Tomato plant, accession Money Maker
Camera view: tilt-top (135 deg); turntable rotation: 150 degrees
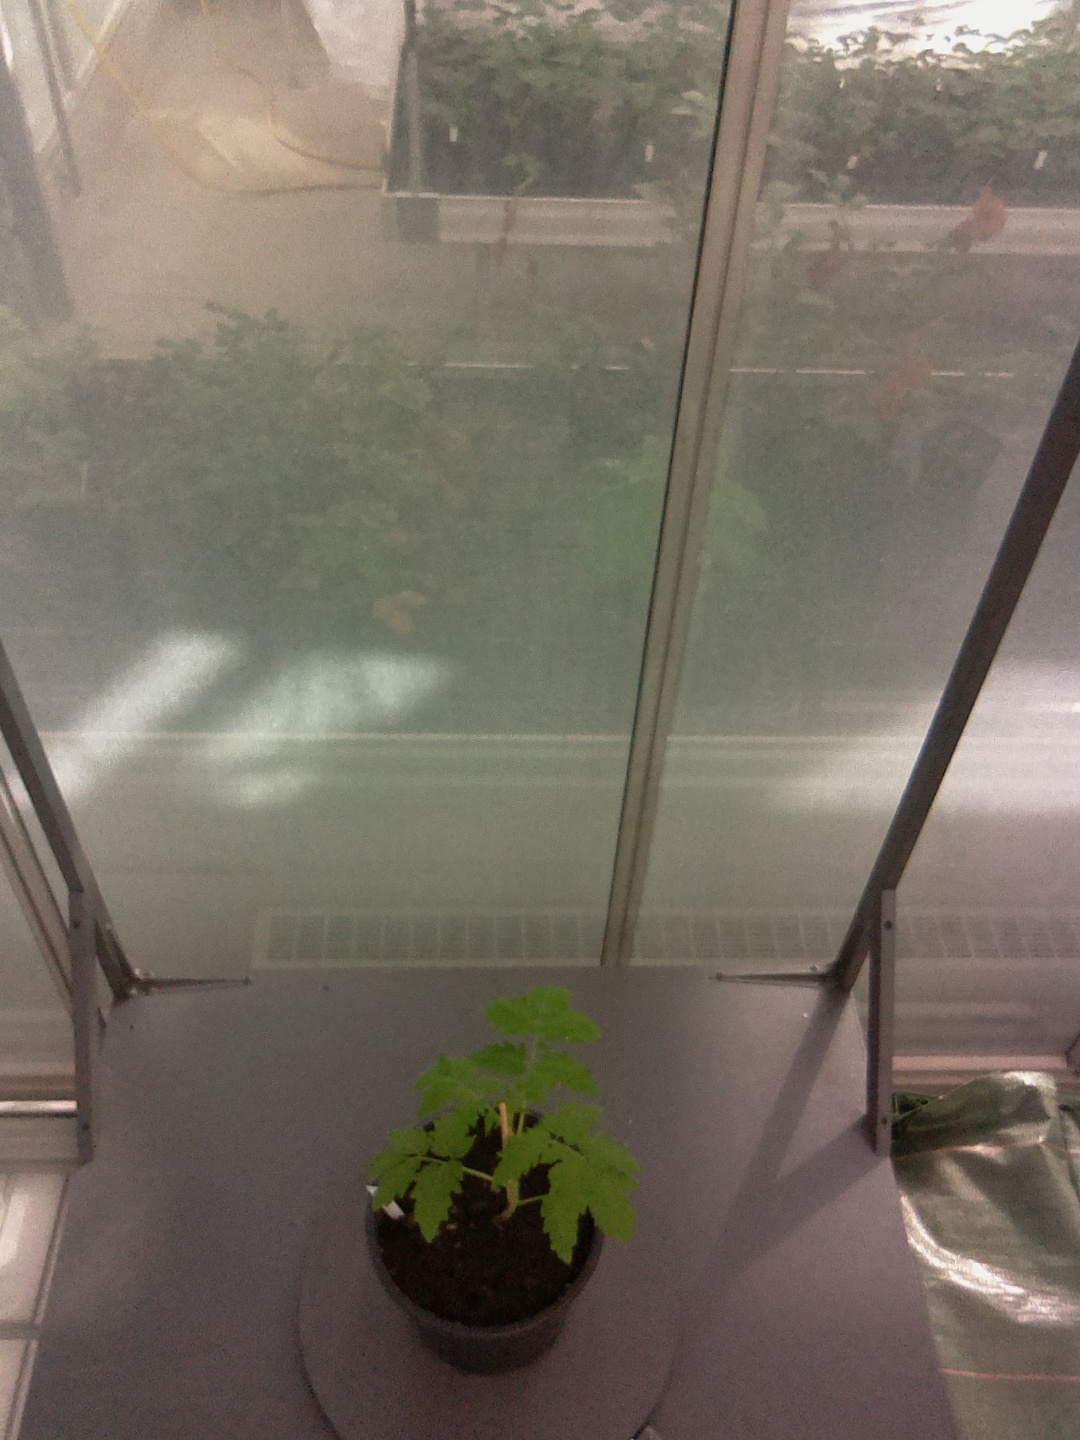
BBCH growth stage 13: 6 of true leaves visible